Pulse-cross

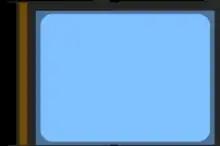
Not all parts of the video signal are displayed on the screen.

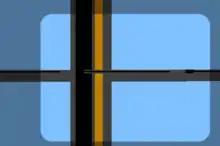
Through temporal shift, other areas are made visible.

A pulse-cross is the representation of normally invisible portions of an analog video signal on a studio screen for error analysis.